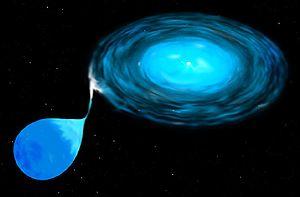
Une variable cataclysmique est un type d'étoile binaire. Elle est constituée de deux étoiles : une primaire naine blanche, et une secondaire lui transférant sa masse. On connait actuellement plus de 1600 systèmes CV. Elles ont une période orbitale comprise typiquement entre 80 minutes et 12 heures, bien qu'il y ait une lacune statistique entre 2 et 3 heures dans la distribution des périodes observées.
Un aspergeur cosmique est un type d'étoile binaire qui expulse d'importants jets de matière à ses pôles. Découverts en novembre 2012 par une équipe de chercheurs de l'Observatoire européen austral, ces objets célestes sont encore peu connus.
La perte de masse stellaire est un phénomène observé chez certaines étoiles massives. Il se produit lorsqu'un événement déclencheur provoque l'éjection d'une importante quantité de masse de l'étoile, au profit d'une autre étoile dans un système binaire, ou directement dans l'espace interstellaire.